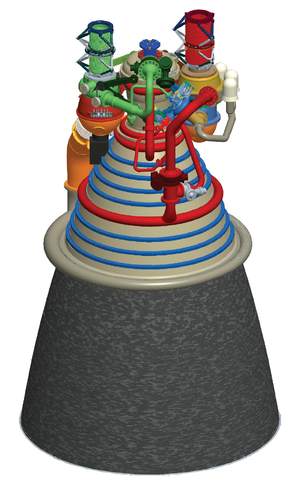
Le moteur-fusée à ergols liquides est un type de moteur-fusée utilisant des ergols liquides pour son fonctionnement. Comme les moteurs-fusées à propergol solide ou hybride, ce type de propulsion exploite l'énergie chimique contenue dans les ergols qui est libérée soit par réaction exothermique d'un comburant et d'un combustible soit par décomposition. Comme tous les moteurs-fusées, il agit en éjectant à grande vitesse la masse des gaz produits par la réaction chimique à l'opposé de la direction du déplacement souhaité et il peut fonctionner dans le vide car il ne prélève pas son comburant dans l'environnement extérieur. Les principaux organes d'un moteur à ergols liquides sont regroupés au sein du système d'alimentation chargé d'amener les ergols à la pression attendue et d'une chambre de combustion dans laquelle la réaction chimique a lieu et produit les gaz qui sont éjectés vers une tuyère. Il est utilisé sur pratiquement tous les lanceurs qui mettent sur orbite satellites, sondes spatiales et vaisseaux spatiaux avec équipage.
La chronologie des technologies de l'hydrogène permet de suivre les développements des réalisations humaines depuis la découverte de l'hydrogène jusqu'à nos jours.